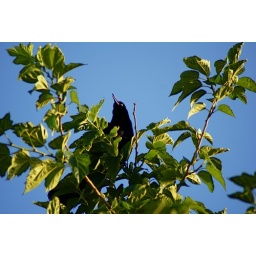
Here's a male grackle in my tree noisily looking for love.